Tz database

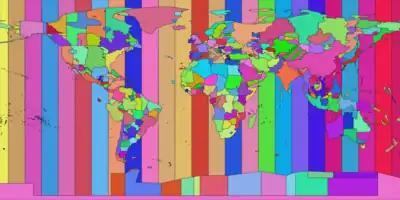
The tz database partitions the world into regions where local clocks all show the same time. This map was made by combining version 2023d of the List of tz database time zones with OpenStreetMap data, using open-source software.

The tz database is a collaborative compilation of information about the world's time zones and rules for observing daylight saving time, primarily intended for use with computer programs and operating systems. Paul Eggert has been its editor and maintainer since 2005, with the organizational backing of ICANN. The tz database is also known as tzdata, the zoneinfo database or the IANA time zone database (after the Internet Assigned Numbers Authority), and occasionally as the Olson database, referring to the founding contributor, Arthur David Olson.